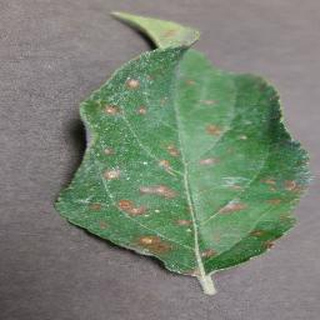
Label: apple_cedar_apple_rust